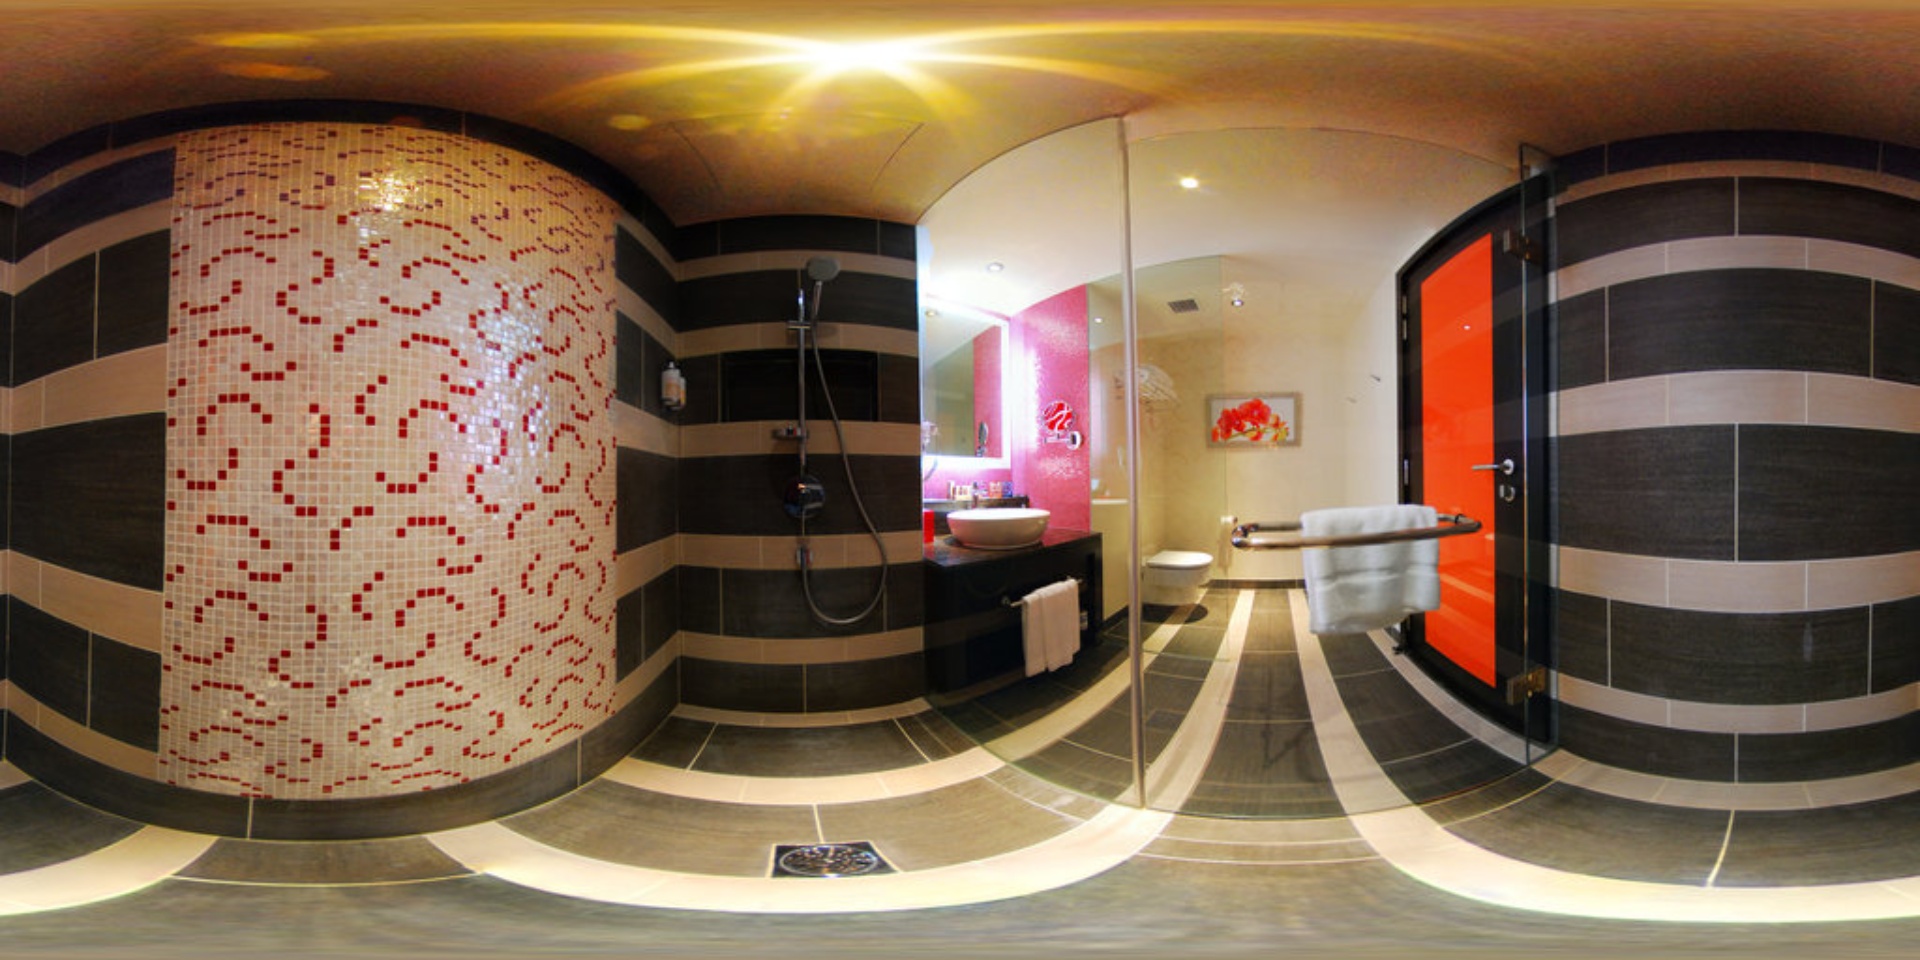
Referred object: the folded white towel on the towel bar

Referred object: the bright orange door

Referred object: turn right, the orange door next to the towel rack